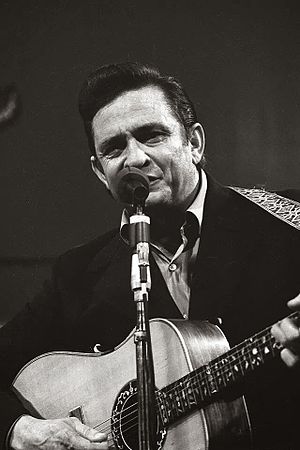
Walk the Line
Walk the Line er en amerikansk farvefilm, der havde premiere 4. september 2005. Filmen er instrueret af James Mangold, og producere er John Carter Cash, Alan C. Blomquist og James Keach. Produktionsomkostningerne var på 28 mill. dollars. Filmen havde dansk premiere den 3. februar 2006.